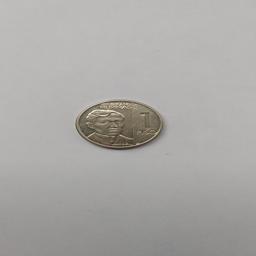
Label: 1_New_Front